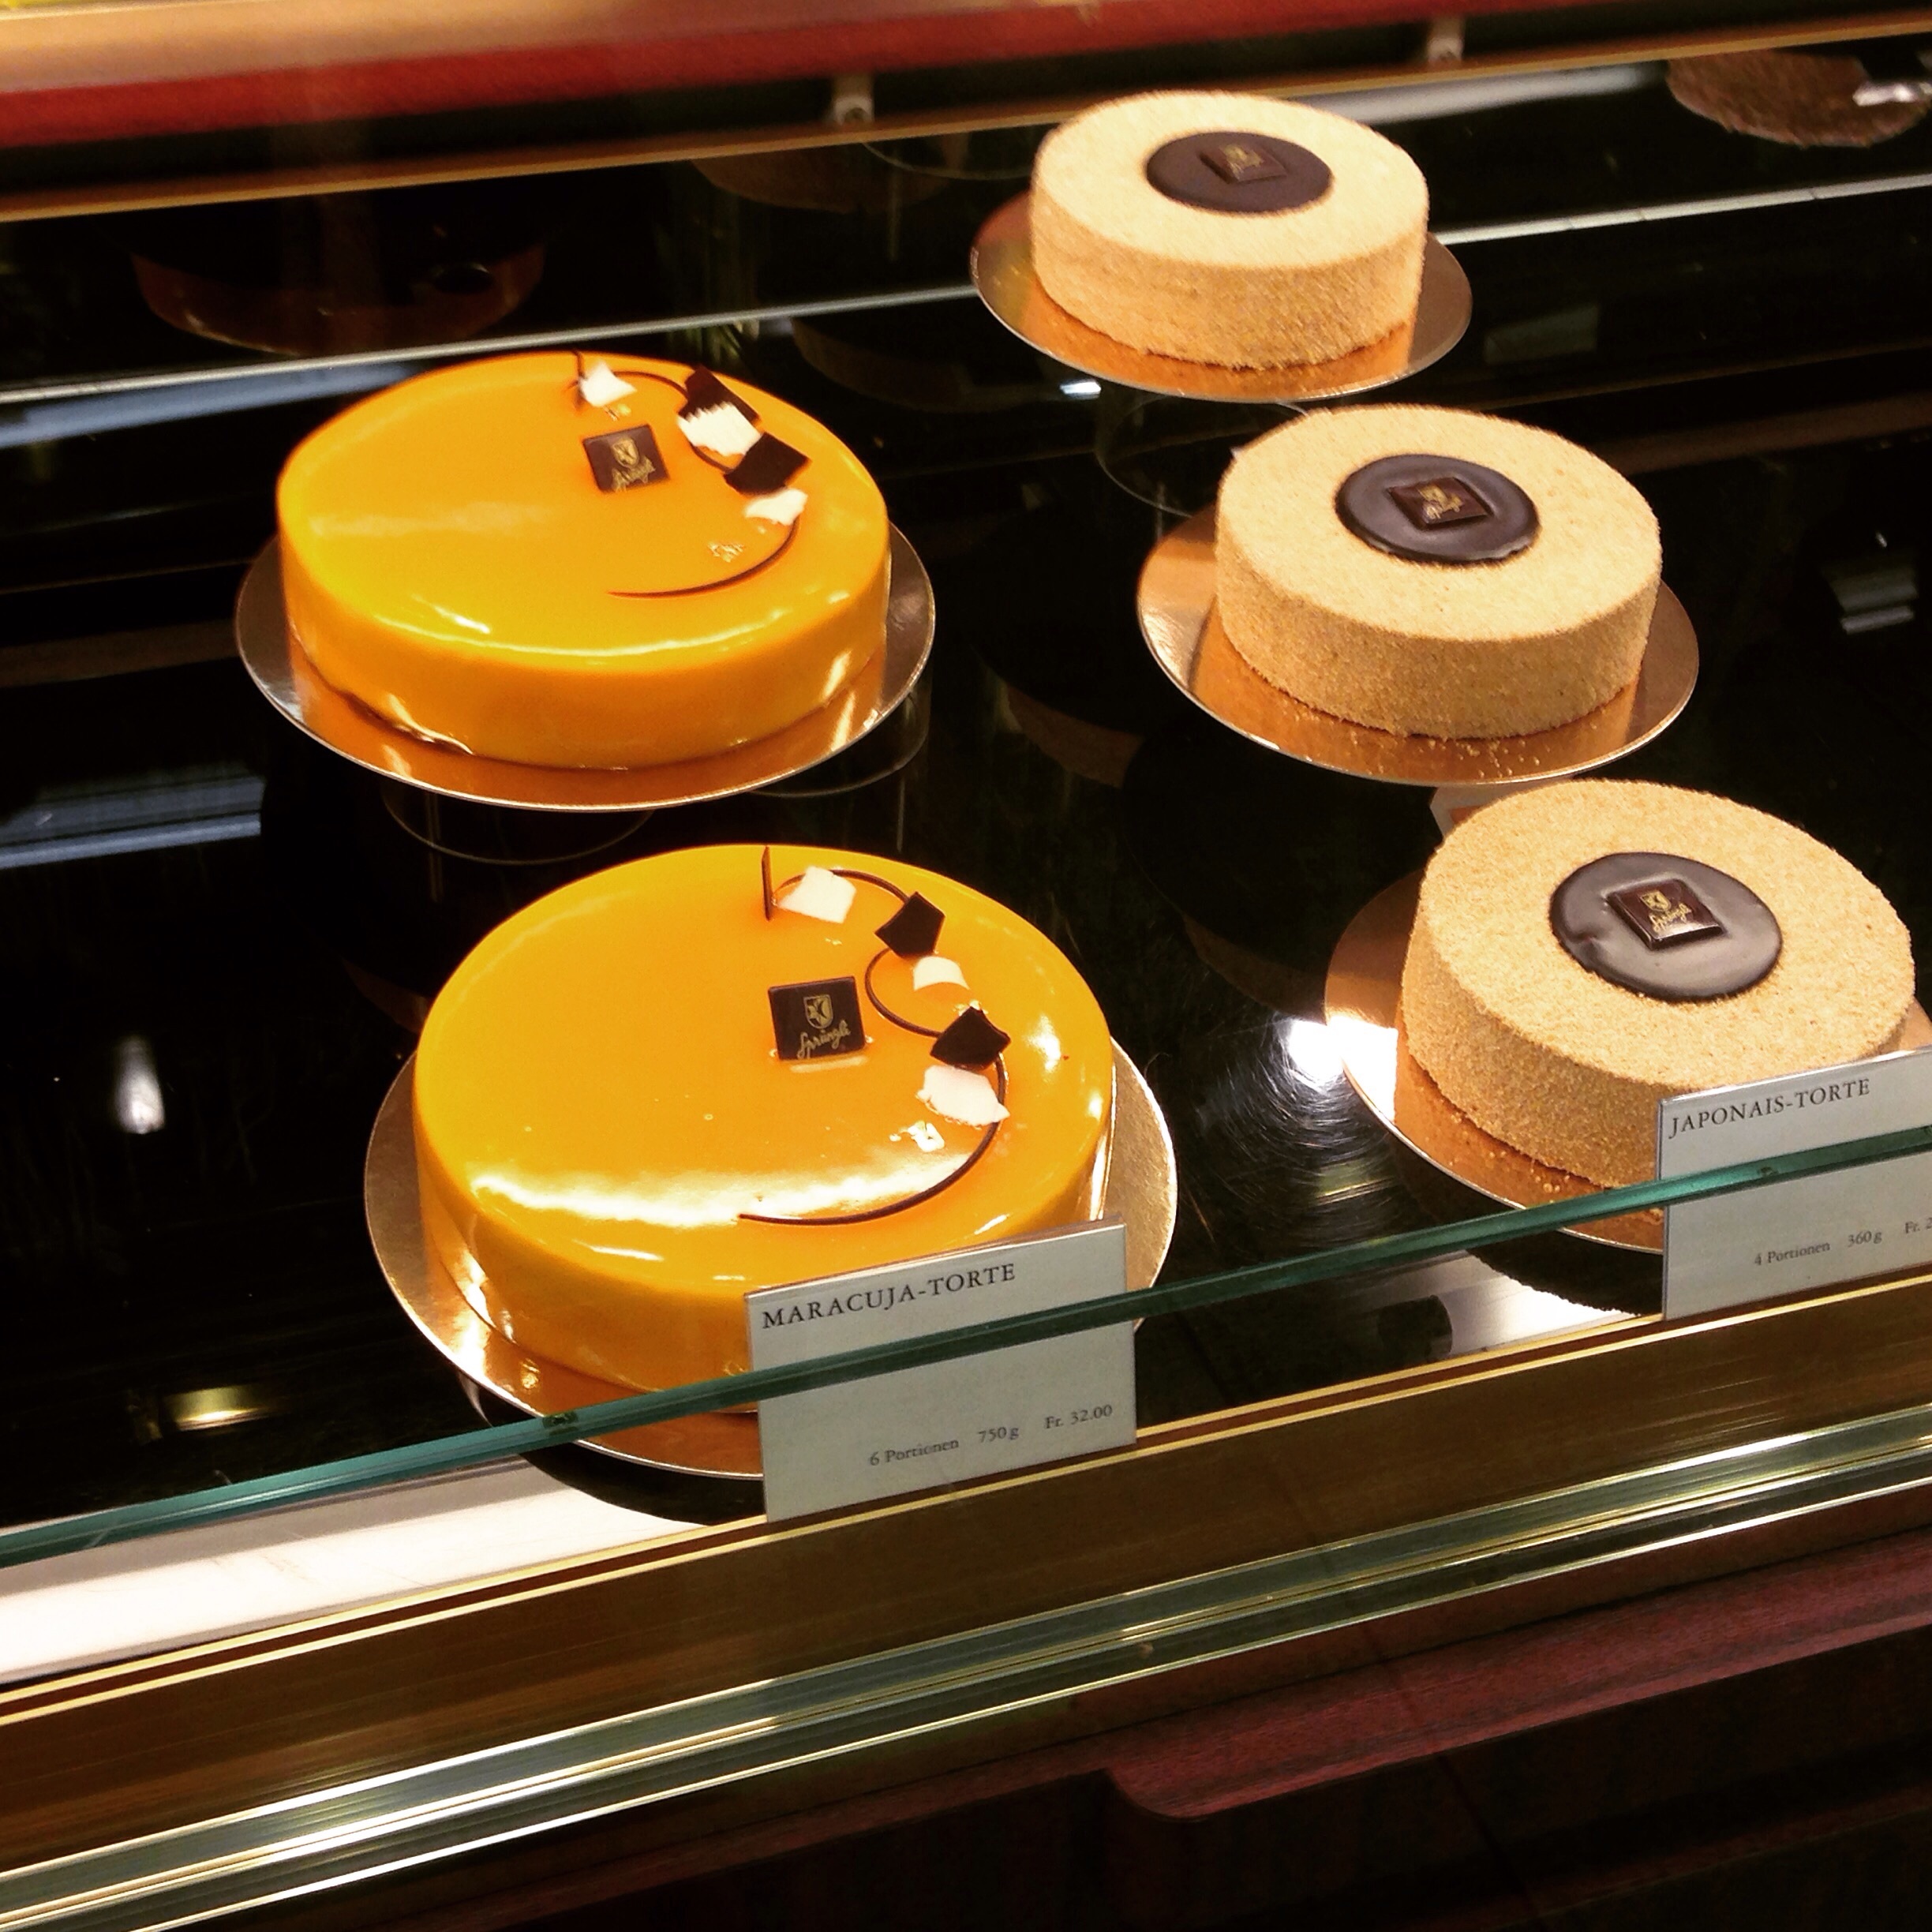
meal, food, baking, delicious, cake, gold